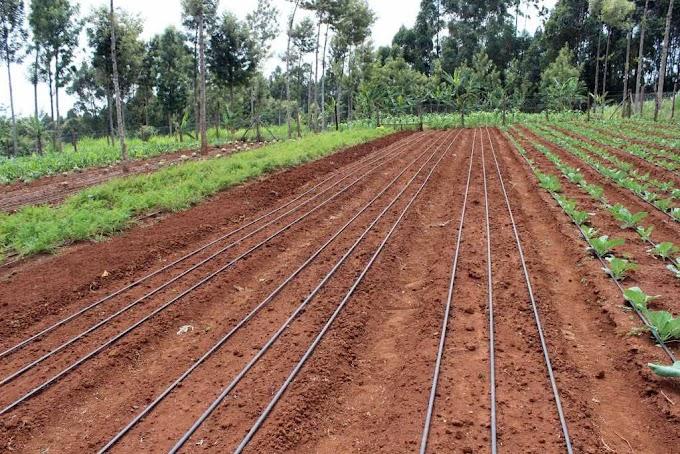
Mabomba maalumu ya maji yaliyotandazwa katika eneo la shamba, shamba la mazao ya kibiashara. Mabomba yaliyotobolewa matundu kwa ajili ya kusaidia ufanisi wa shughuli ya kilimo cha umwagiliaji, huku shamba hilo likionekana kukua kwa udongo mzuri wenye rutuba.